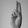
ASL letter: U